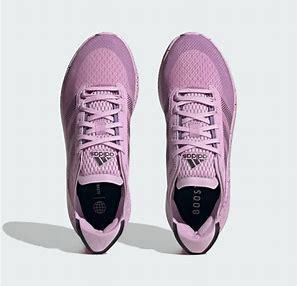
Brand: Adidas
Model: Avryn